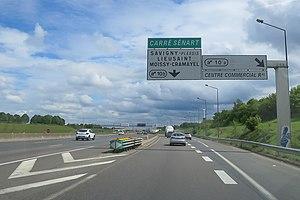
Le Carré Sénart est une zone d'activités commerciales, culturelles, de loisirs et tertiaires située principalement sur le territoire de la commune de Lieusaint, en Seine-et-Marne, et en partie sur celui de Saint-Pierre-du-Perray, en Essonne. Carré Sénart fait partie d'une opération urbaine gérée par l'établissement public d'aménagement de Sénart créé en 1973.